Future Long-Range Assault Aircraft

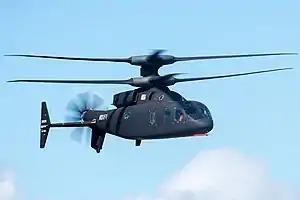
Sikorsky–Boeing SB-1 Defiant in February 2020

FLRAA is part of the Future Vertical Lift (FVL) program; in 2016, Major General William Gayler declared the first FVL aircraft would fill the medium-lift role. The proposed FLRAA program schedule overlaps with the FARA procurement, which is also part of FVL. FARA would provide a light-lift helicopter for the armed reconnaissance/scout role that was previously filled by the Bell OH-58 Kiowa until its retirement in 2014.